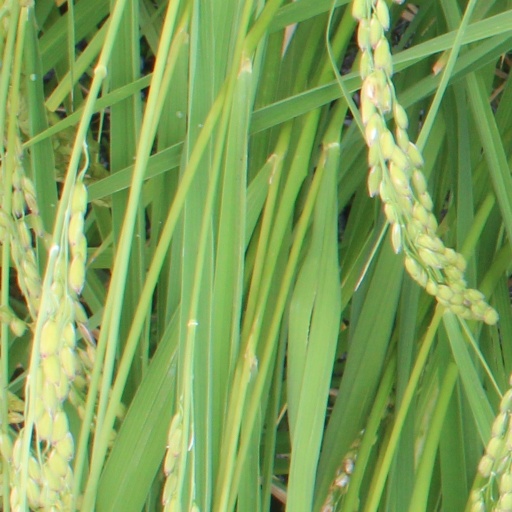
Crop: rice